2015–16 Czech Extraliga season

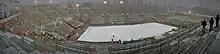

The 2015–16 Czech Extraliga season is the 23rd season of the Czech Extraliga since its creation after the breakup of Czechoslovakia and the Czechoslovak First Ice Hockey League in 1993. HC Bílí Tygři Liberec won the championship, their first ever title, after beating HC Sparta Praha in the finals by 4 games to 2.